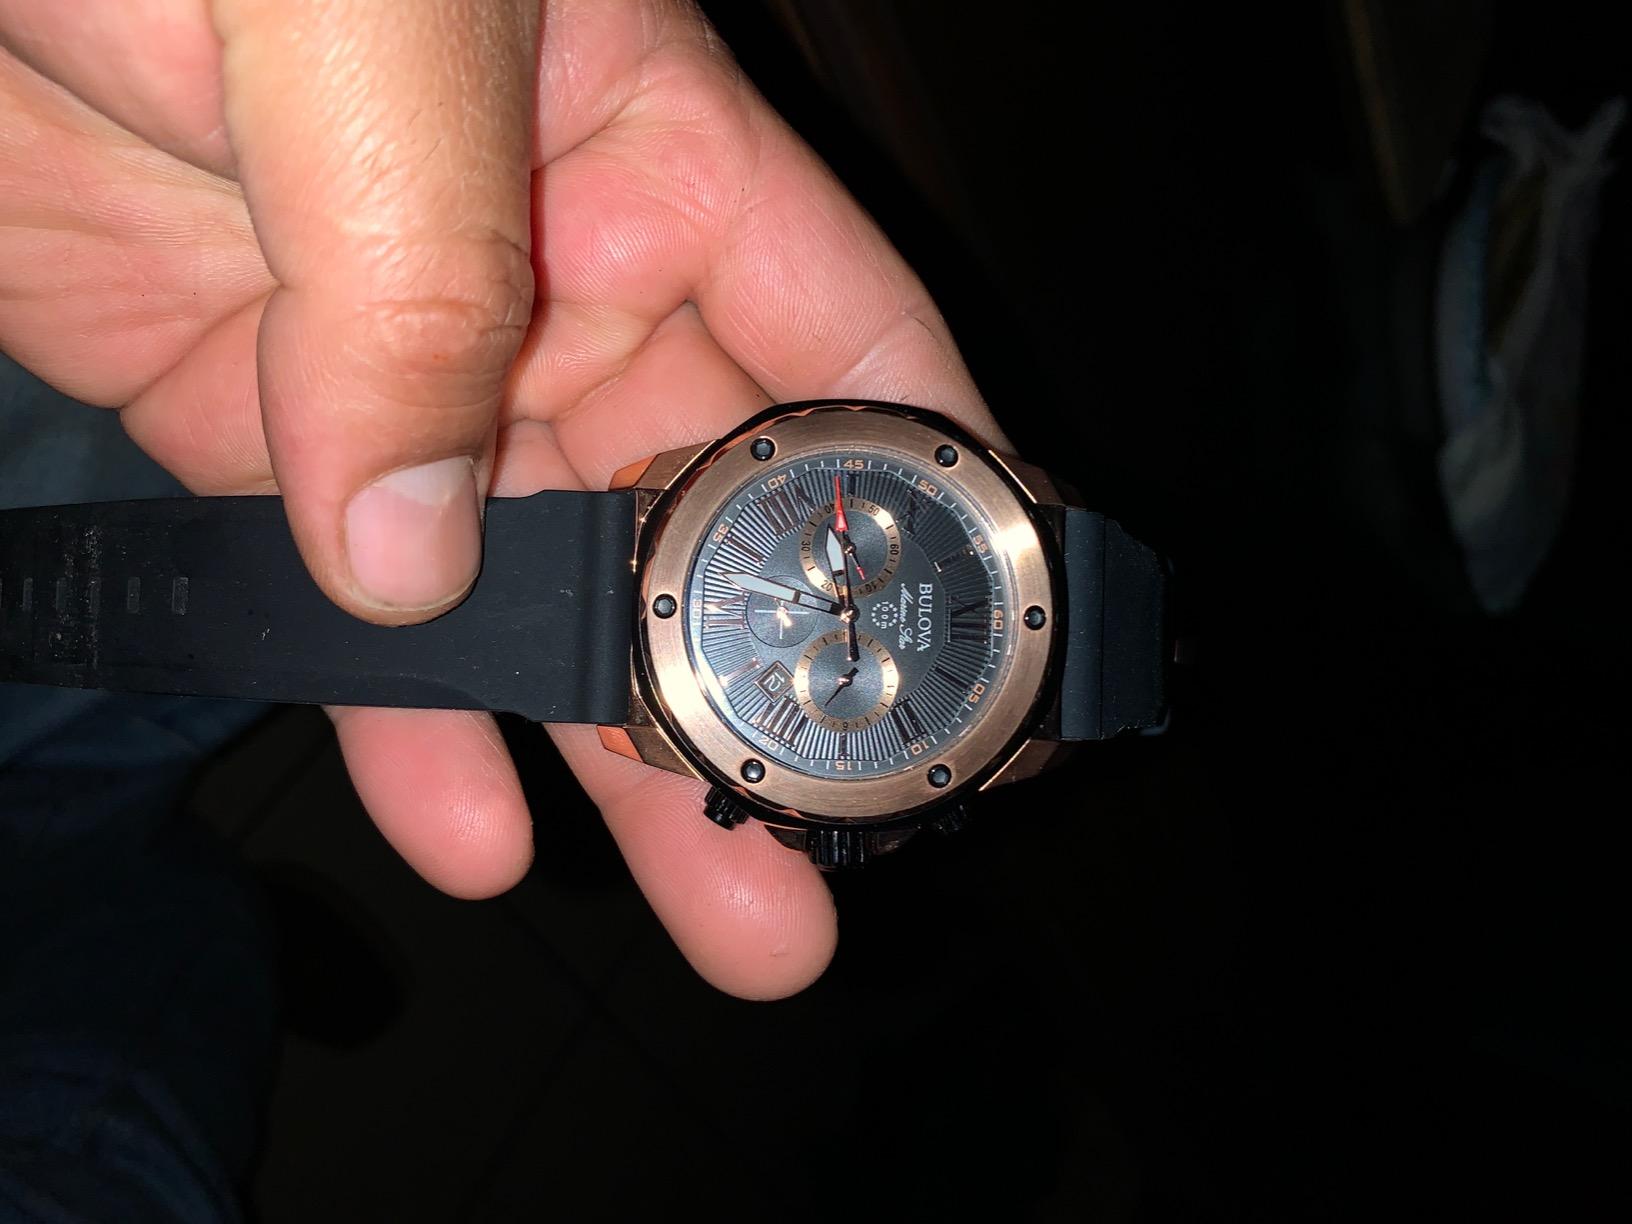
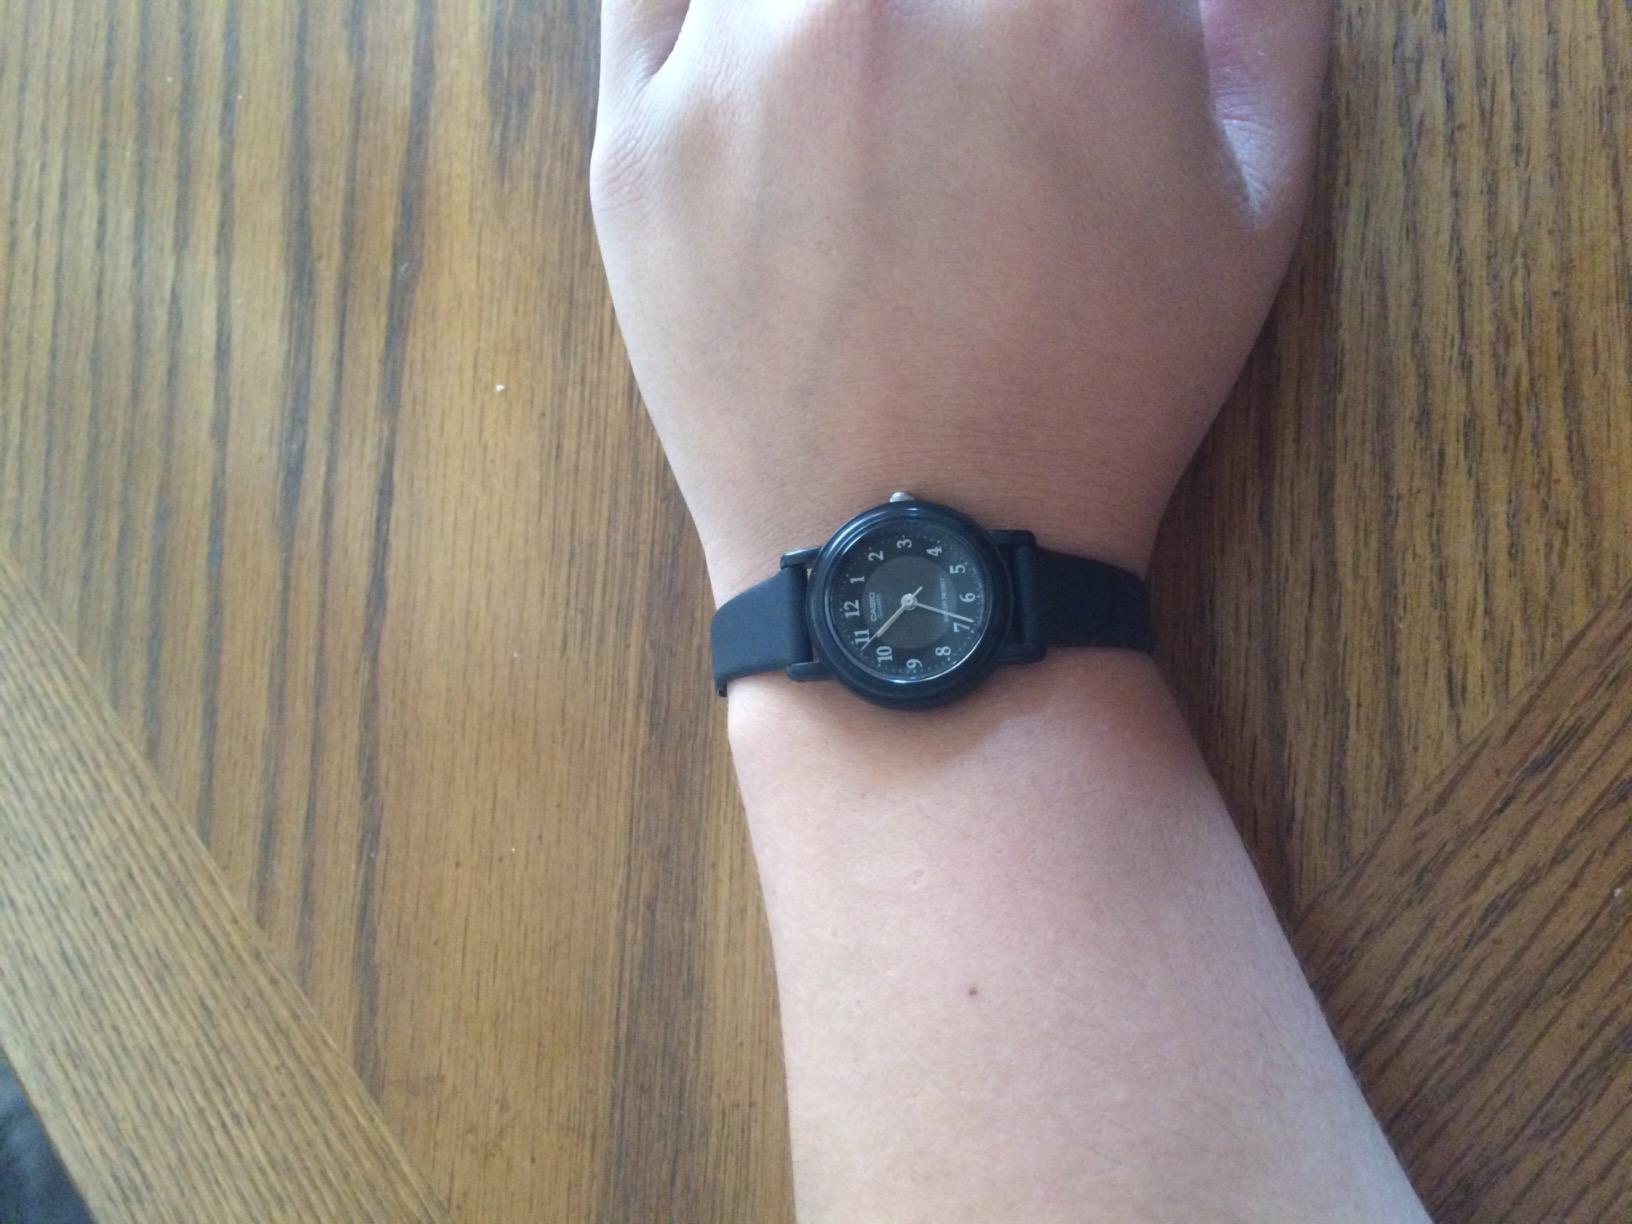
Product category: accessories_watch
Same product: no